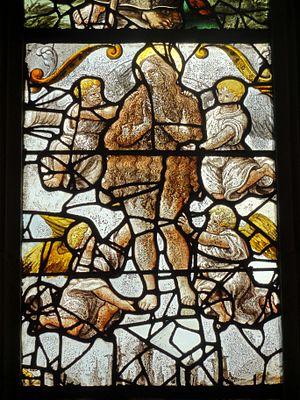
Verrière n° 4 - voir titre.
L'église Saint-Rémi est une église catholique paroissiale située à Orrouy, dans l'Oise, en France. C'est l'une des très rares églises à posséder un clocher-porche roman, des années 1130, largement inspiré de la tour occidentale de Morienval. La nef basilicale, bâtie après le clocher, a déjà des grandes arcades en tiers-point, mais n'est pas conçue pour être voûtée. Les fenêtres, situées au-dessus des piliers, sont aujourd'hui obturées par les toitures des bas-côtés. Le plafond plat date des alentours de 1760. Plus élevé que la nef est le chœur-halle gothique flamboyant terminé vers 1540. Son plan s'inscrit dans un rectangle, et ses six travées sont voûtées à la même hauteur. L'exécution est soignée, de même que la décoration des contreforts, assez insolite, mais l'architecture ne fait guère preuve d'originalité à l'intérieur, où les voûtes et les piliers notamment sont d'une grande simplicité. Le principal attrait du chœur sont ces cinq verrières Renaissance du début des années 1540, qui constituent l'un des ensembles les plus importants de cette époque dans les églises rurales du département.